No Child Left Inside (movement)

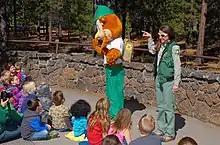
Youth outdoor education at Deschutes National Forest

The No Child Left Inside movement in the United States seeks to encourage and provide funding for environmental education. Its stated goals include the enhancement of environmental literacy between kindergarten and 12th grade and fostering of understanding, analysis, and solutions to environmental challenges.